Fructolysis

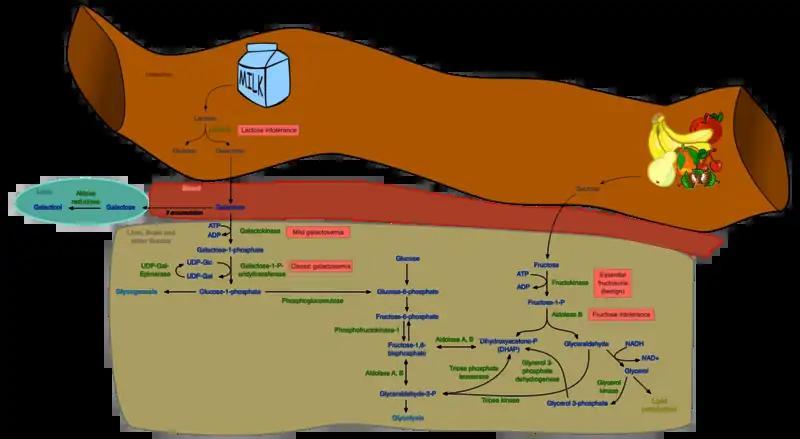
Fructose and galactose metabolism

Although the metabolism of fructose and glucose share many of the same intermediate structures, they have very different metabolic fates in human metabolism. Fructose is metabolized almost completely in the liver in humans, and is directed toward replenishment of liver glycogen and triglyceride synthesis, while much of dietary glucose passes through the liver and goes to skeletal muscle, where it is metabolized to CO, HO and ATP, and to fat cells where it is metabolized primarily to glycerol phosphate for triglyceride synthesis as well as energy production. The products of fructose metabolism are liver glycogen and "de novo" lipogenesis of fatty acids and eventual synthesis of endogenous triglyceride. This synthesis can be divided into two main phases: The first phase is the synthesis of the trioses, dihydroxyacetone (DHAP) and glyceraldehyde; the second phase is the subsequent metabolism of these trioses either in the gluconeogenic pathway for glycogen replenishment and/or the complete metabolism in the fructolytic pathway to pyruvate, which enters the Krebs cycle, is converted to citrate and subsequently directed toward "de novo" synthesis of the free fatty acid palmitate.